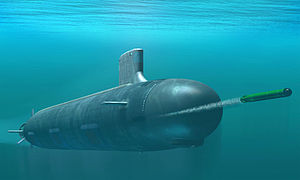
Torpedo
USS Virginia jagtubåd affyrer en torpedo
En torpedo er et selv-fremdrevet projektil som opererer under vandet og som er designet til at detonere ved kontakt eller passage af et mål. Torpedoer affyres traditionelt fra undervandsbåde, men kan også nedkastes fra flyvemaskiner eller afskydes fra krigsskibe og kystforter. Moderne torpedoer kan enten programmeres til at sejle en bestemt rute, kan være akustisk selvsøgende mod skruestøj eller være trådstyrede. Navnet er taget fra en fiskeart, der lammer sit bytte.